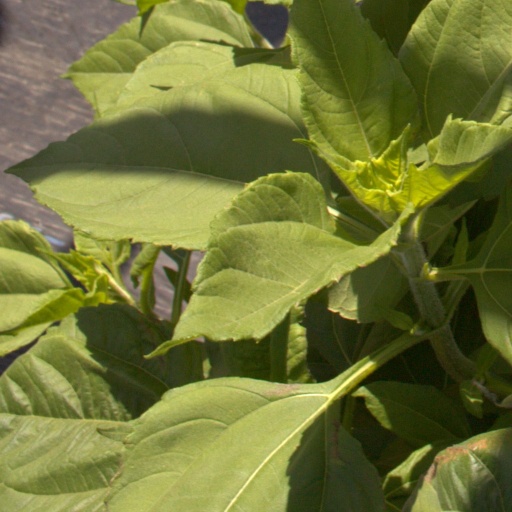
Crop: Jerusalem artichoke